Media coverage of Bernie Sanders

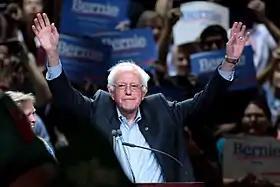
Sanders at a town meeting in Phoenix, Arizona, July 2015

In August 2015, Elizabeth Jensen, the public editor for NPR, responded to an influx of emails to NPR regarding a "Morning Edition" segment. Jensen said that she does not "find that NPR has been slighting" Sanders' campaign and added, "In the last two days alone, NPR has covered the Democrats' climate change stances and reactions to the Republican debate and Sanders has been well in the mix."